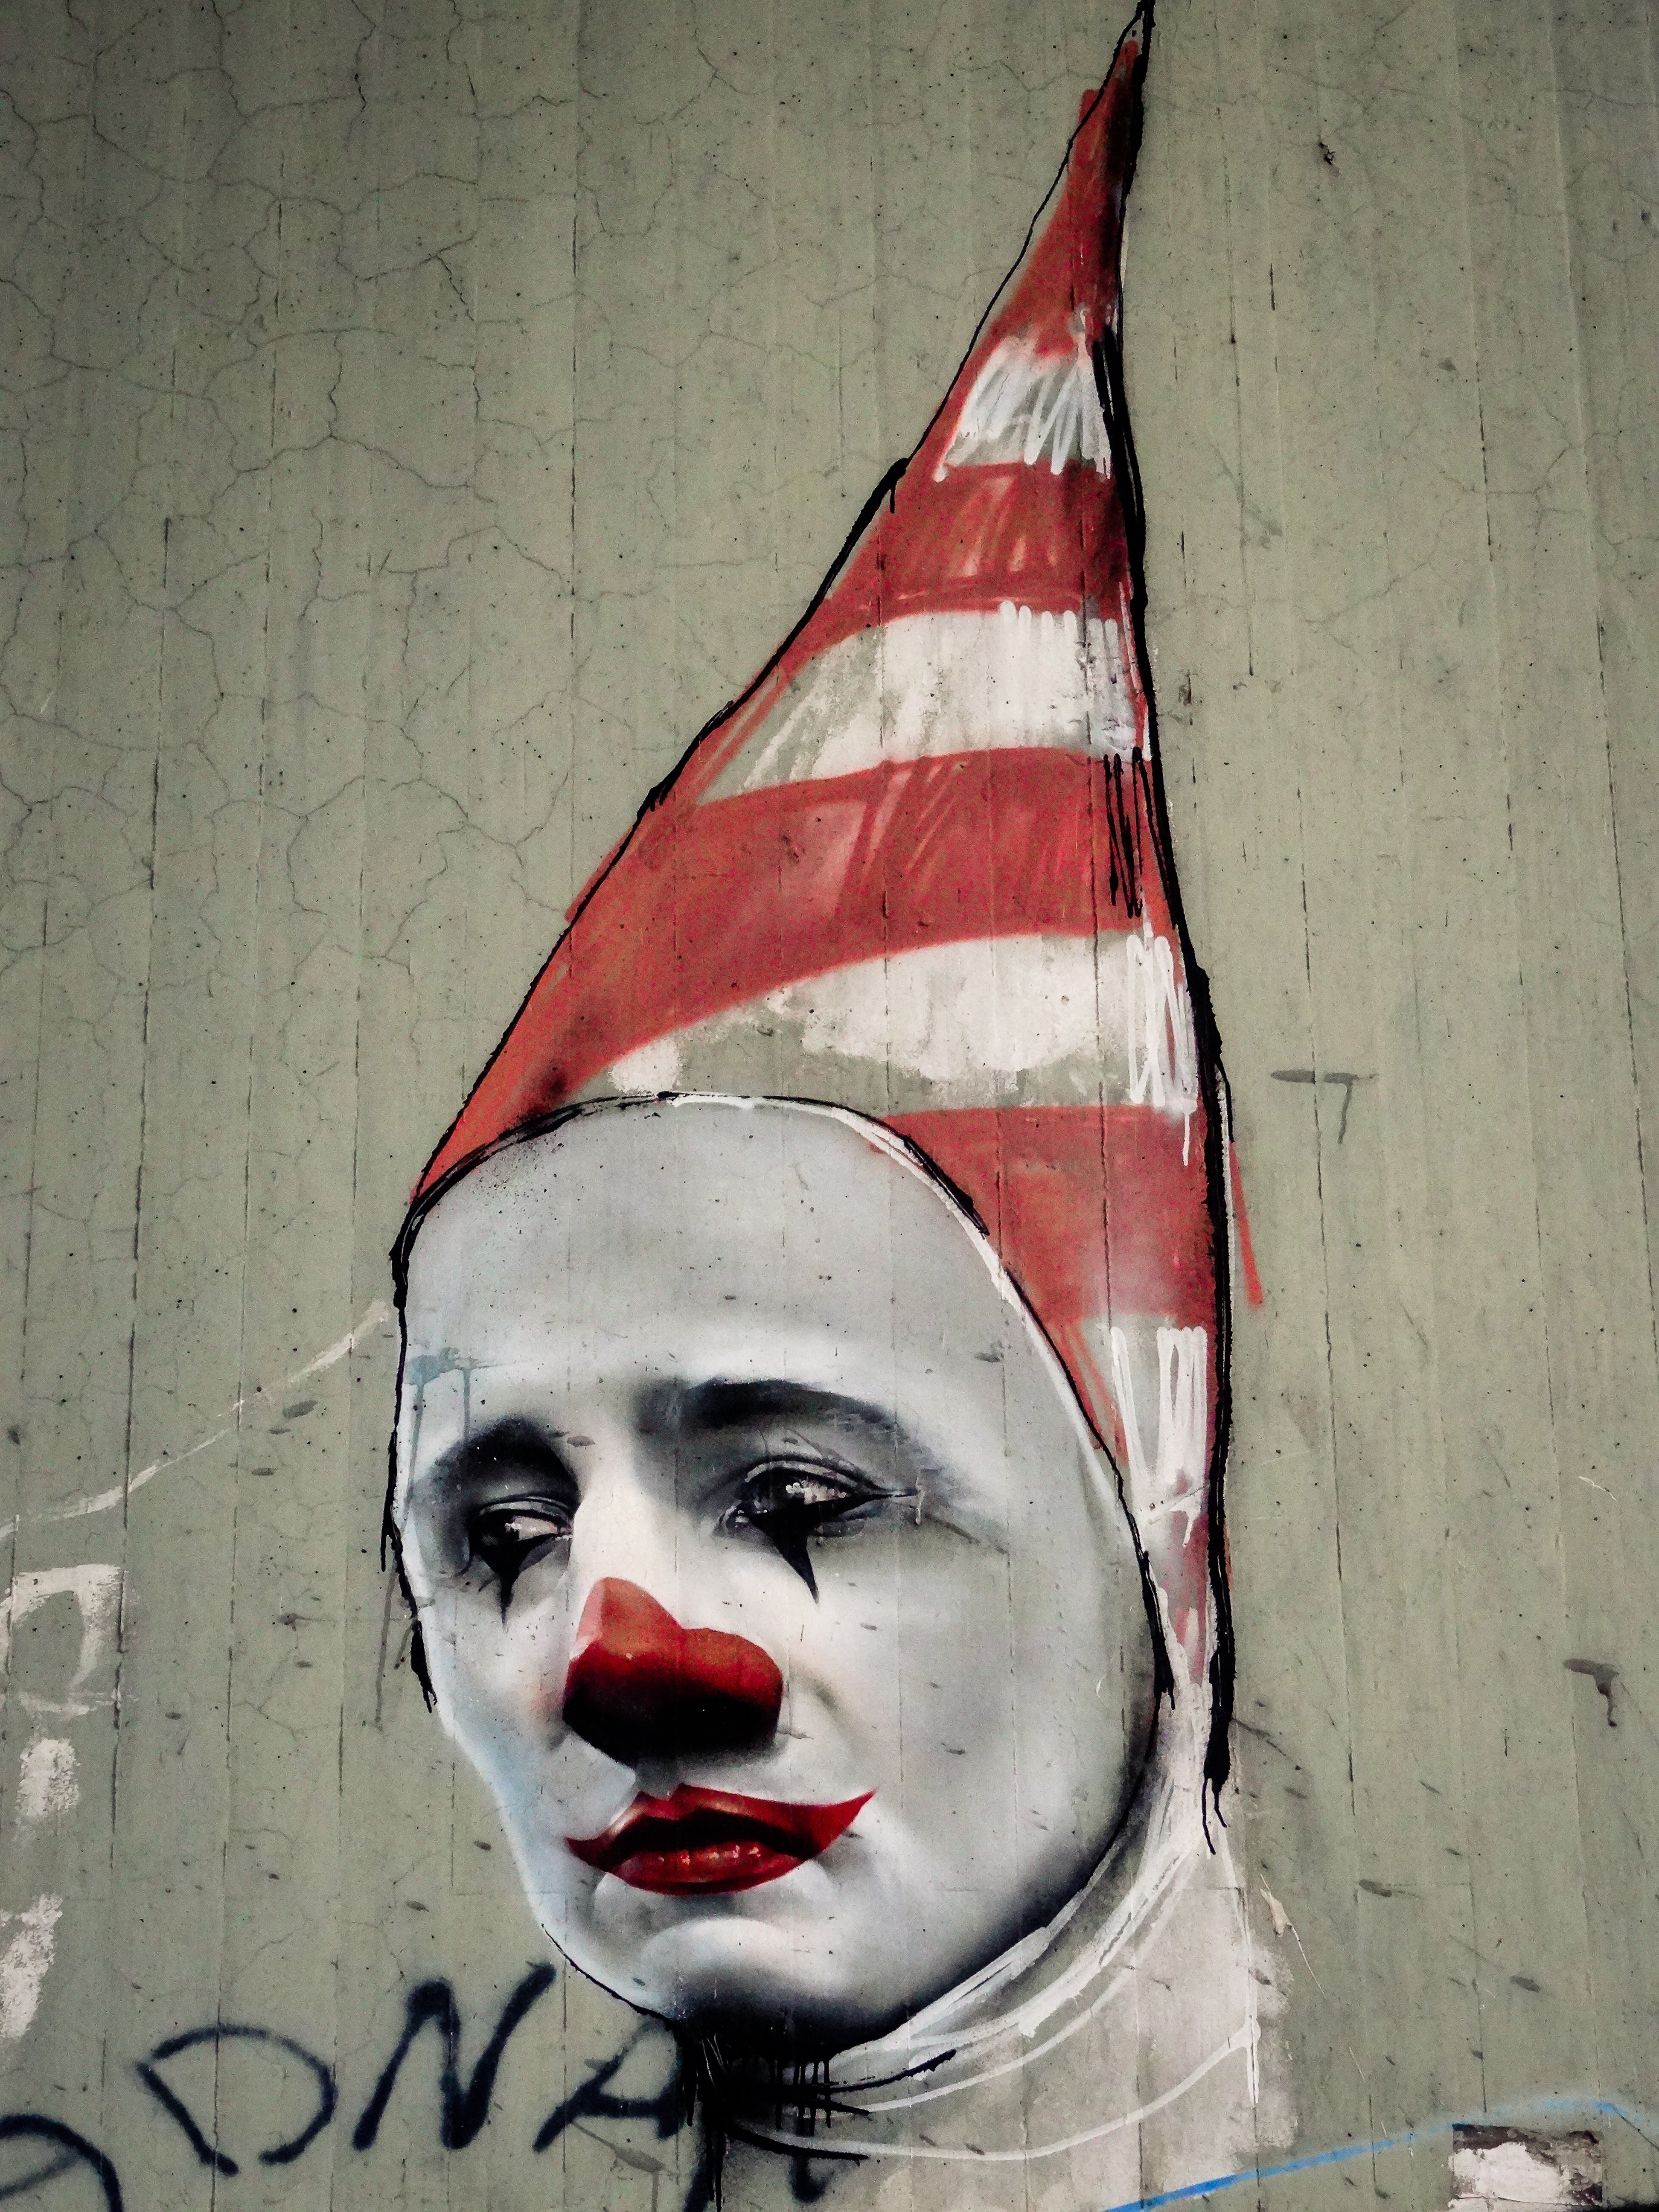
white, wall, decoration, portrait, red, carnival, spray, color, human, facade, hat, graffiti, artwork, street art, clown, sad, face, art, mask, figure, drawing, creativity, head, lips, mural, painted, circus, murals, costume, artfully, modern art, hauswand, red currant, facade paint